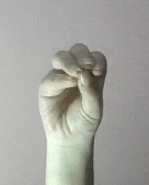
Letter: ha